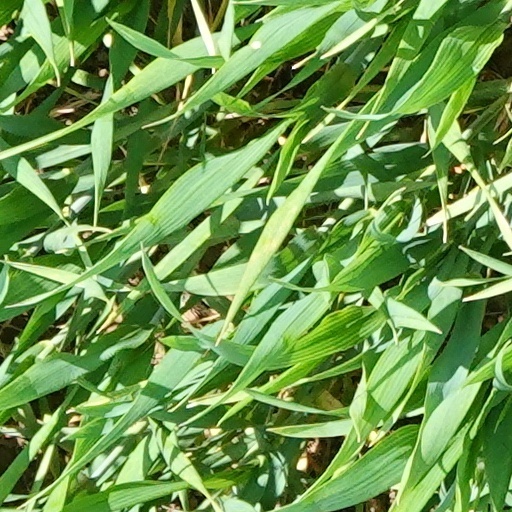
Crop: wheat